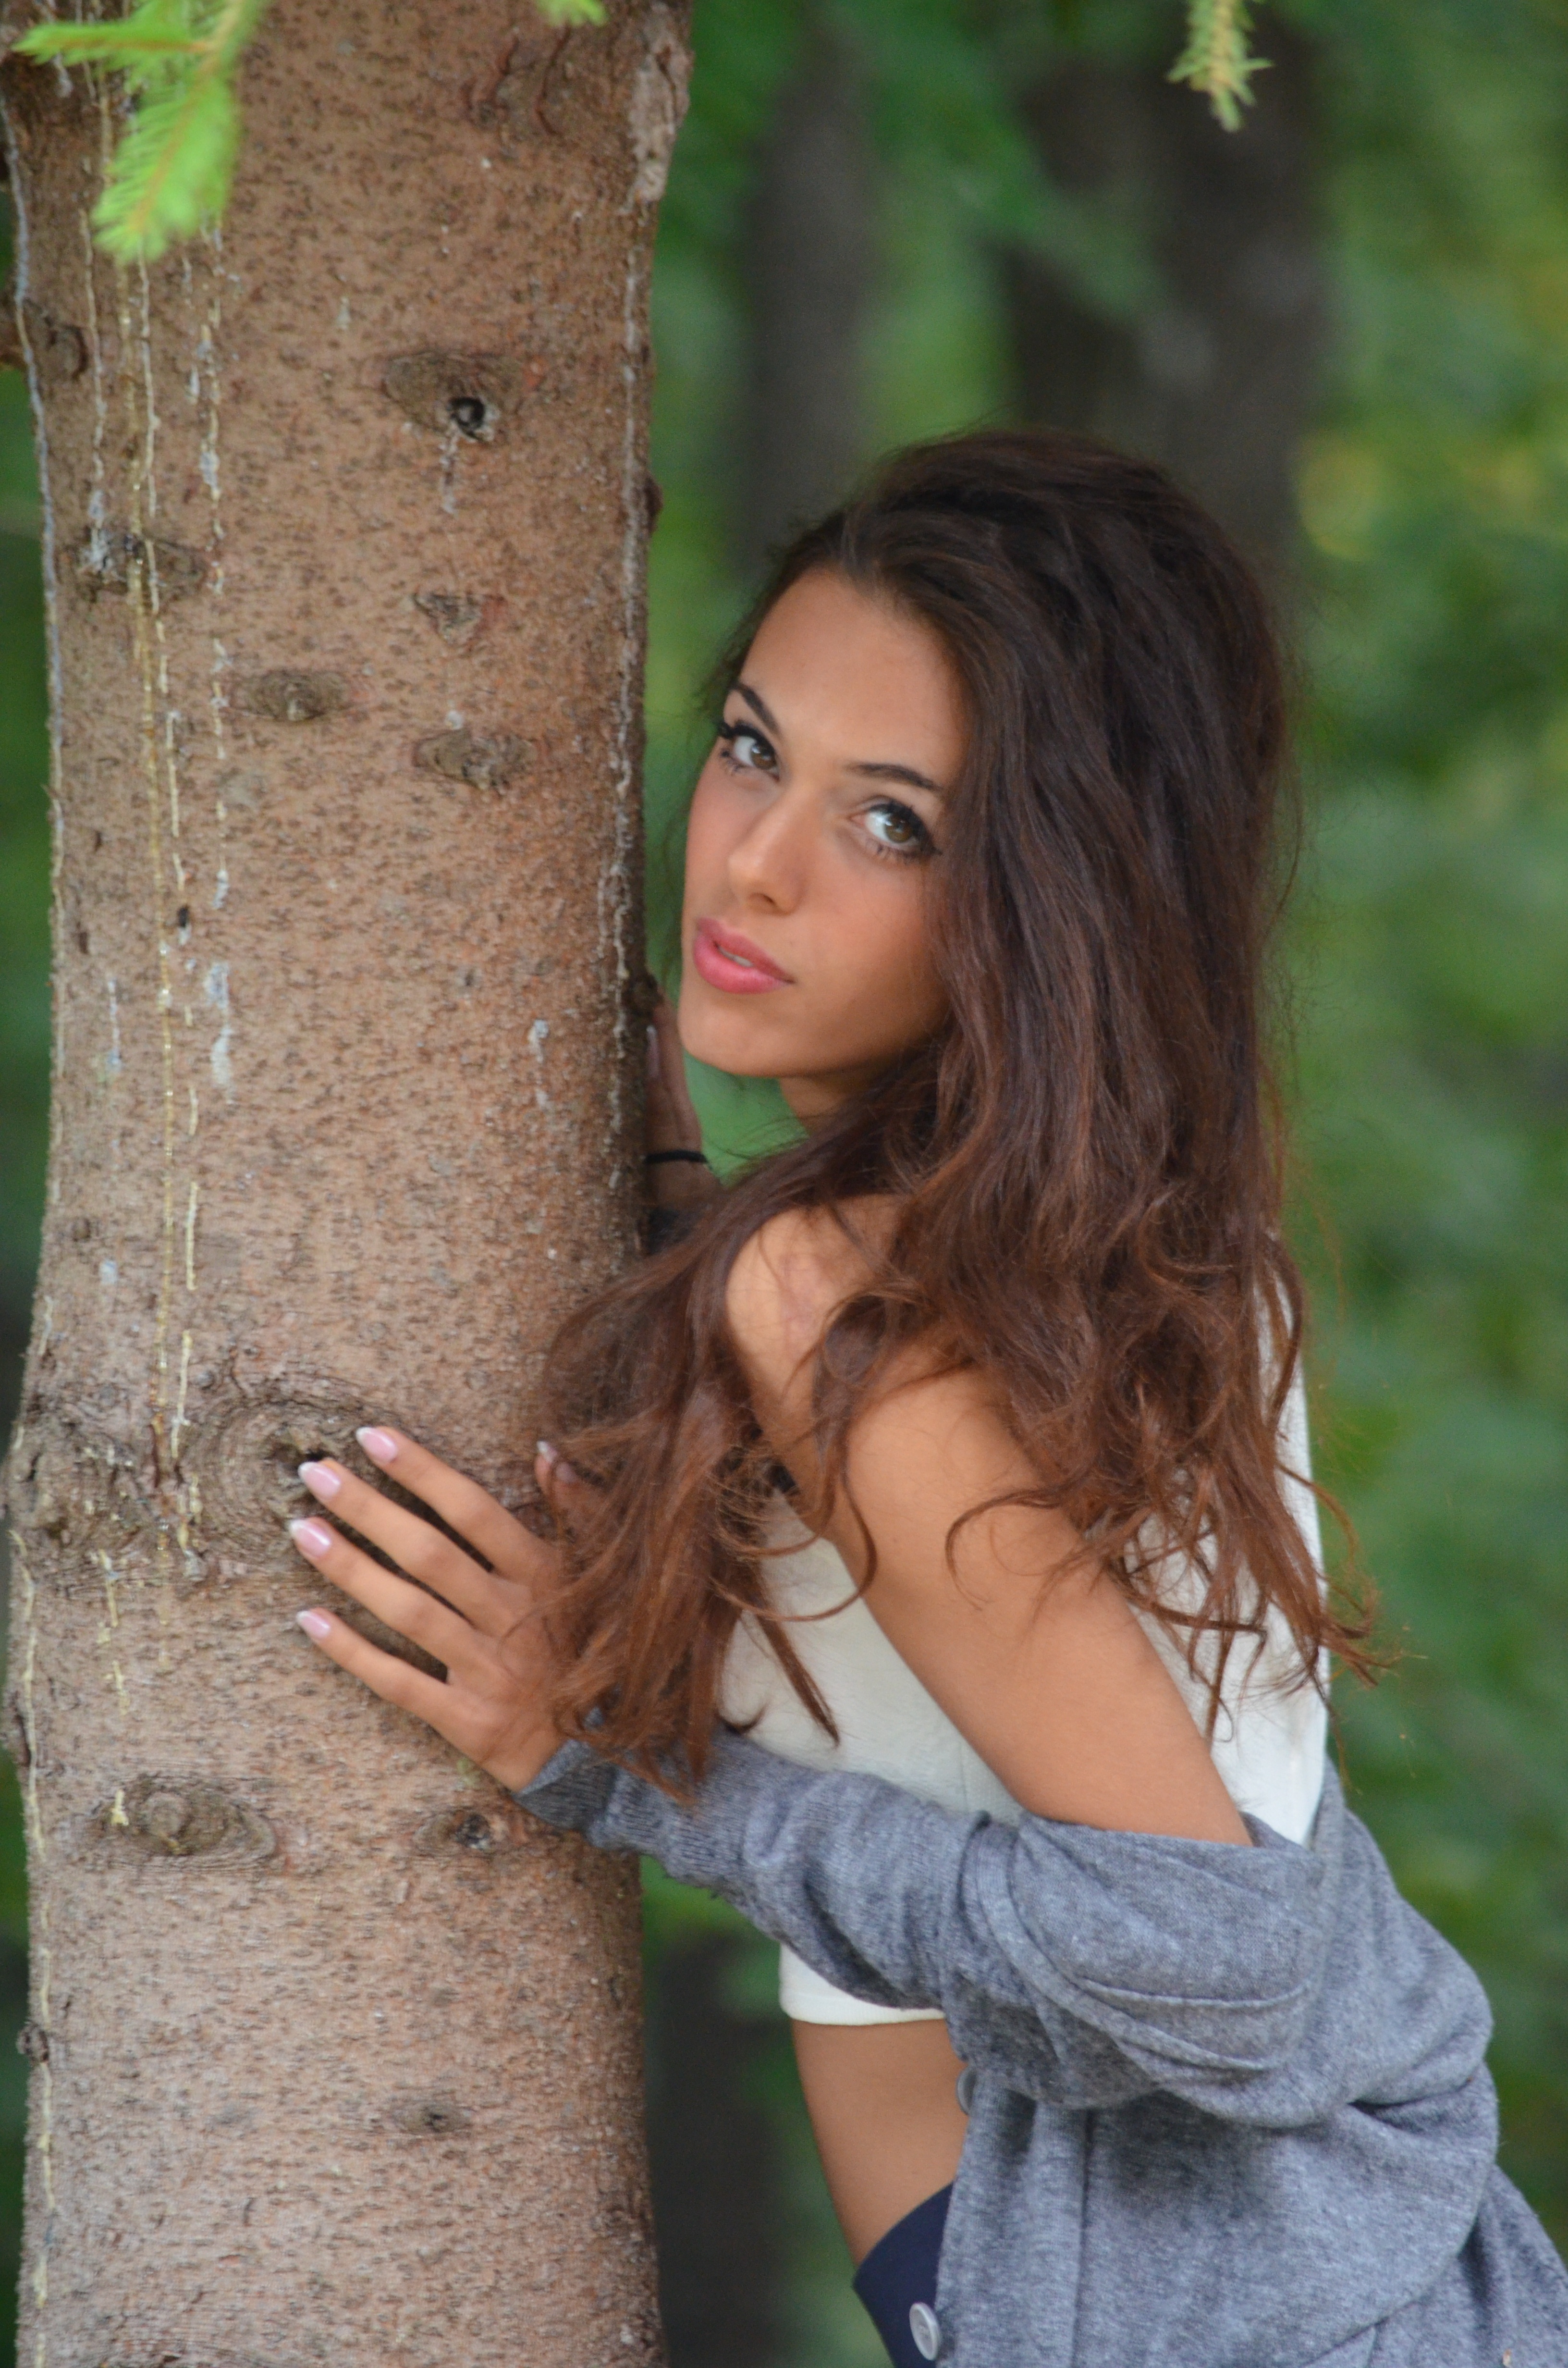
nature, forest, grass, person, girl, woman, hair, photography, flower, portrait, model, young, spring, green, fashion, lady, hairstyle, long hair, human body, eyes, dress, eye, photograph, skin, beauty, models, abdomen, photo shoot, brown hair, portrait photography, art model